Roamer of Switzerland

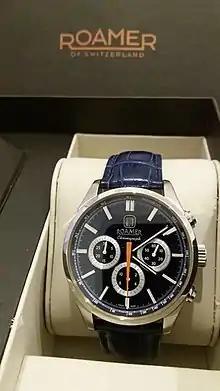
Roamer Competence La Grande Chronograph, Equipped with the unique Dubois Dépraz 2025 chronograph module

Roamer was founded by Fritz Meyer in Solothurn, Switzerland, in 1888. The company originally concentrated on manufacturing cylinder escapements. Within only seven years, the company grew to sixty employees and started producing complete watches. In 1895, the company developed its first own calibre and named it "Number 38" to commemorate Meyer's 38th birthday. In 1905, Meyer joined fellow watchmaker Johann Stuedeli to form the partnership Meyer and Stuedeli (MST). . The partnership continued to develop new calibres.